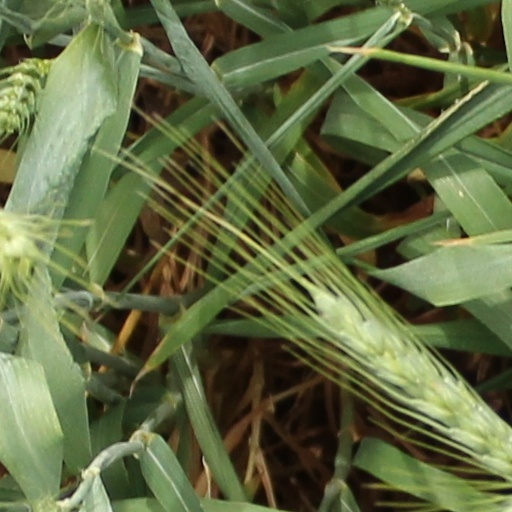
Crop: wheat